Self-Portrait (Dürer, Munich)

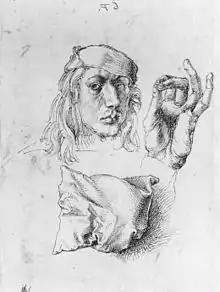
"Self-portrait with a pillow", drawing of 1491–92. This study for the "Portrait of the Artist Holding a Thistle", was executed on the reverse of that canvas. Note the similarity in the position of the artist's fingers.

Dürer's face has the inflexibility and impersonal dignity of a mask, hiding the restless turmoil of anguish and passion within. In its directness and apparent confrontation with the viewer, the self-portrait is unlike any that came before. It is half-length, frontal and highly symmetrical; its lack of a conventional background seemingly presents Dürer without regard to time or place. The placement of the inscriptions in the dark fields on either side of Dürer are presented as if floating in space, emphasizing that the portrait has a highly symbolic meaning. Its sombre mood is achieved through the use of brown tones set against the plain black background. The lightness of touch and tone seen in his earlier two self-portraits has been replaced by a far more introverted and complex representation.